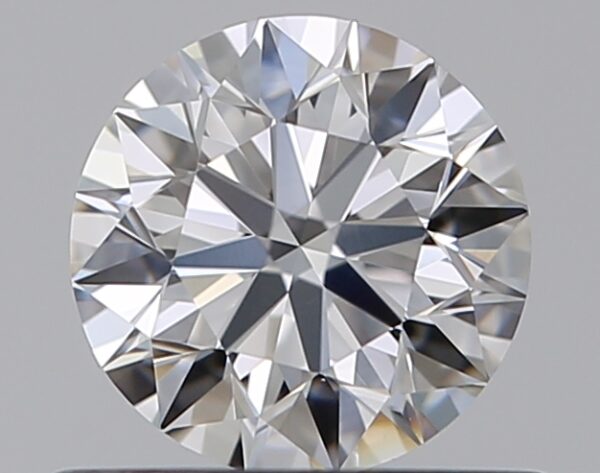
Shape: round
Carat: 0.5
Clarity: VVS2
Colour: E
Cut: EX
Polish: EX
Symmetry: EX
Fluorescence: F
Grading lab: GIA
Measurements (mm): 5.04 x 5.07 x 3.17